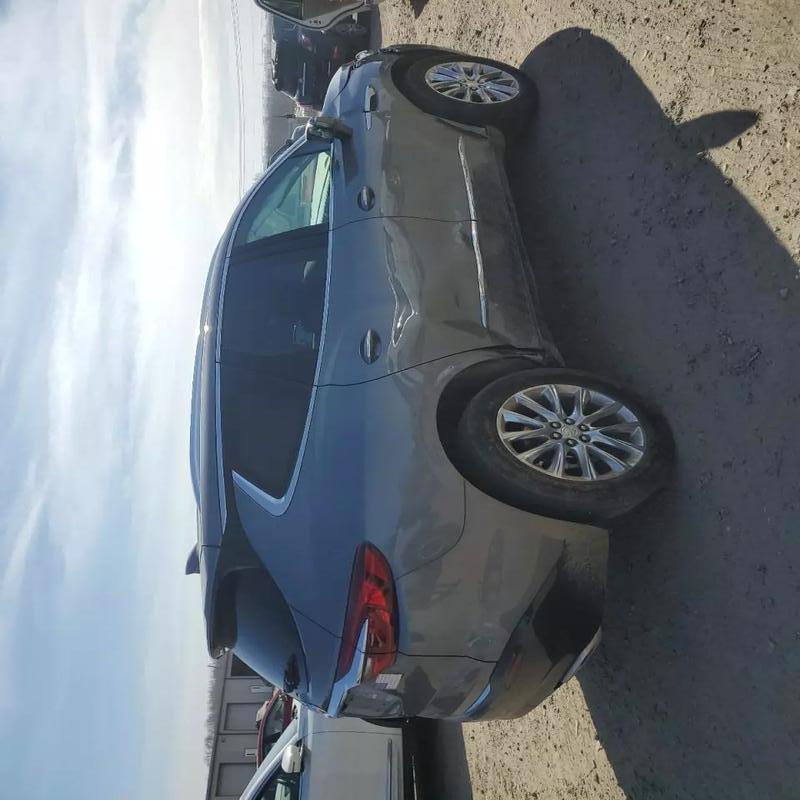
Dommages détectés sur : porte arrière droite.
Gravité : mineur